Dianthus thunbergii

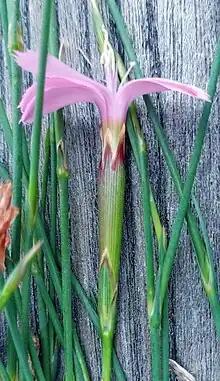
Detail of the "Dianthus thunbergii" calyx

"Dianthus thunbergii" is a spreading or tufted herbaceous perennial reaching 40 cm, with linear (50mm x 3mm) blue-grey leaves.